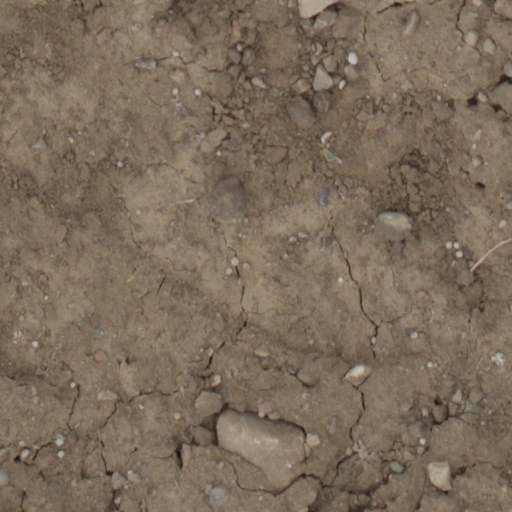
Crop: wheat